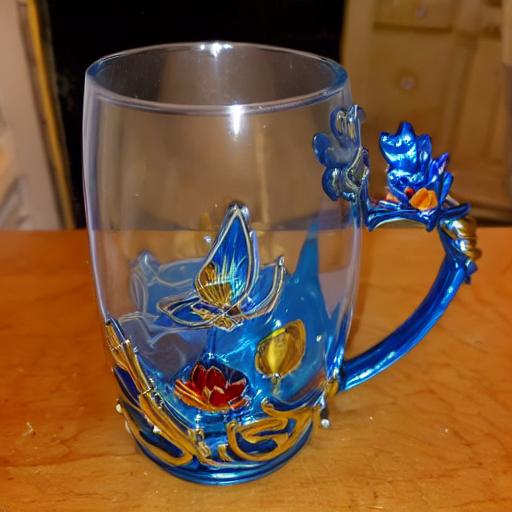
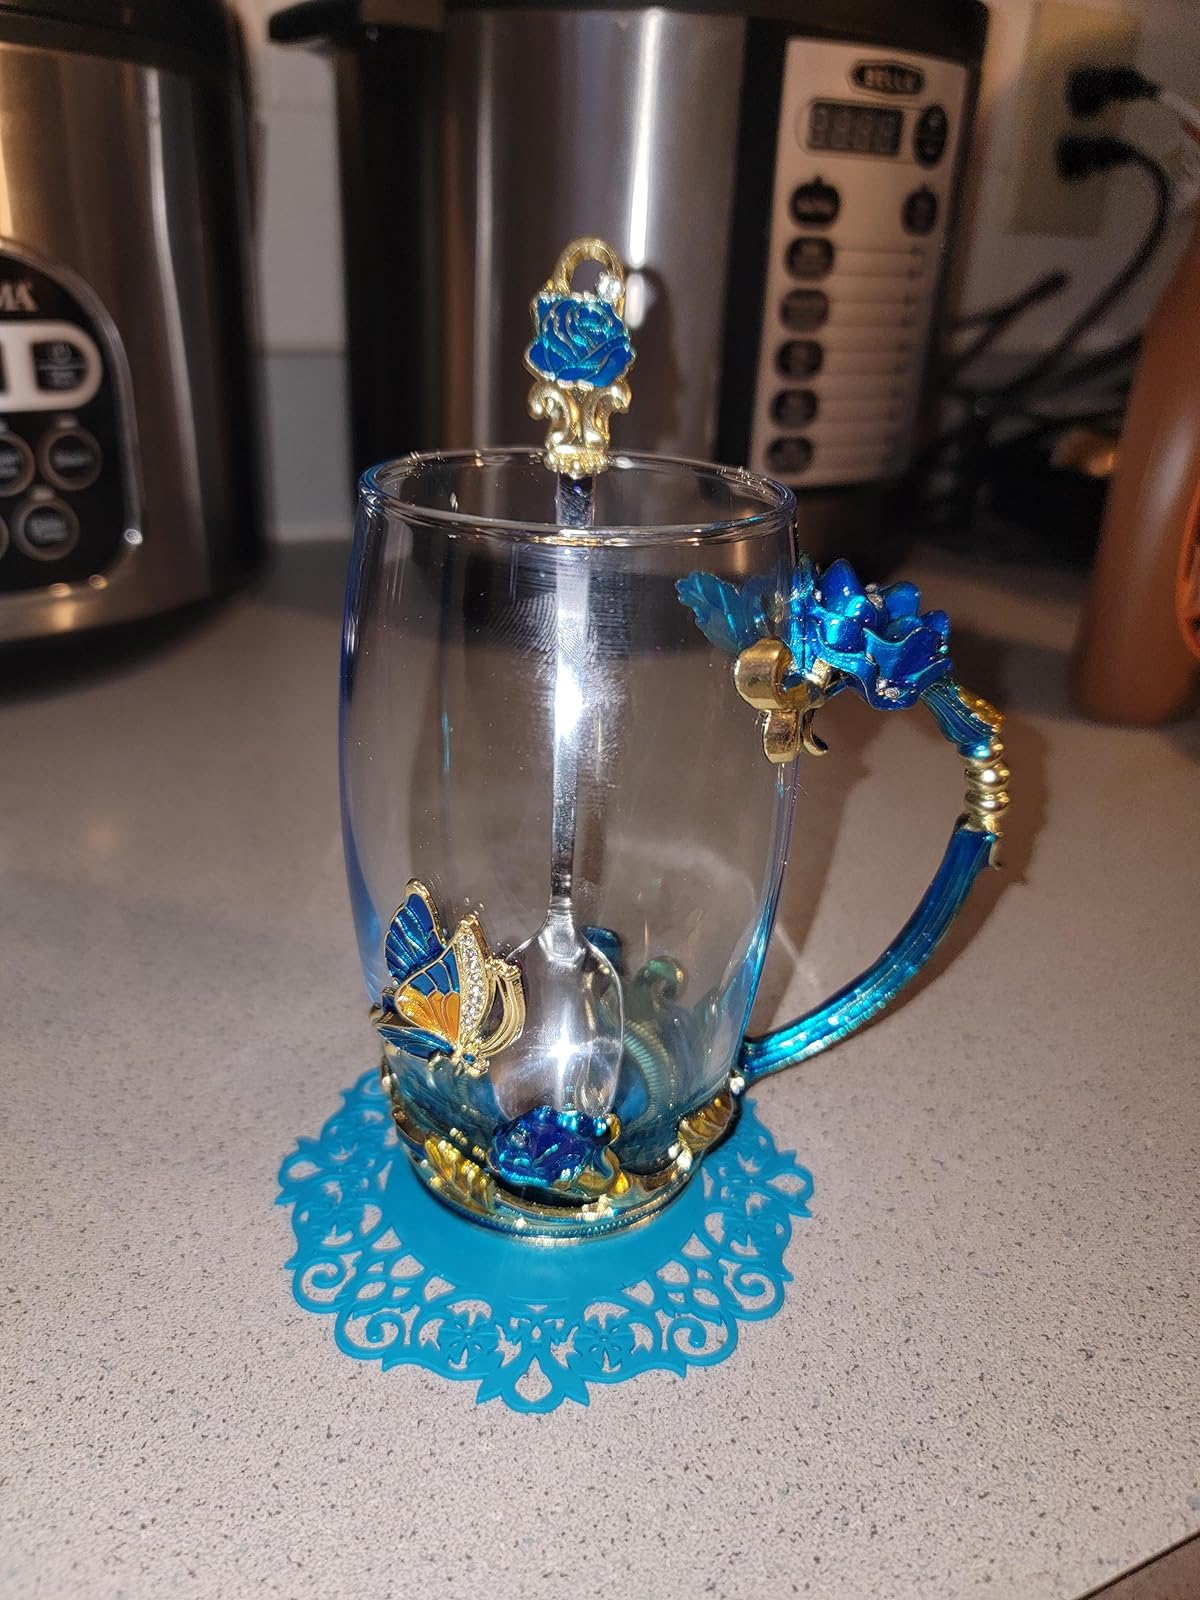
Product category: items_mug
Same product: no